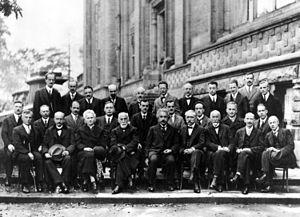
Participants au Congrès Solvay de 1927 sur la mécanique quantique. Photographie de Benjamin Couprie pour le compte de l'Institut international de physique Solvay, Parc Léopold, Bruxelles, Belgique. De l'arrière vers l'avant et de gauche à droite
Bruxelles [bʁysɛl], parfois aussi appelé aire urbaine de Bruxelles ou Grand Bruxelles, est une ville et une agglomération de Belgique qui s'étend au-delà des limites administratives de la Région de Bruxelles-Capitale pour englober des parties du Brabant wallon et l'arrondissement de Hal-Vilvorde, et au centre de laquelle se trouve la commune de Bruxelles proprement dite, dont le nom utilisé par la constitution belge est ville de Bruxelles.
27 février : Jules Renkin prononce un discours à Bruxelles en faveur du regroupement de tous les catholiques sur le plan politique.
Auguste Piccard, né à Bâle le 28 janvier 1884 et mort à Chexbres le 24 mars 1962, est un physicien, aéronaute et océanaute suisse.
Charles-Eugène Guye, né le 15 octobre 1866 à Saint-Christophe, commune de Champvent dans le canton de Vaud, Suisse et mort le 15 juillet 1942 à Genève, est un physicien suisse.
Bruxelles ou la ville de Bruxelles est une commune de Belgique de 183 287 habitants, capitale de la Belgique, de la Fédération Wallonie-Bruxelles, de la Communauté flamande ainsi que le siège de plusieurs institutions de l'Union européenne. La commune porte le titre honorifique de ville. Elle est située au centre de la région de Bruxelles-Capitale et est entourée par d'autres communes qui constituent avec elle cette région de 19 communes peuplée de 1 211 026 habitants au 1ᵉʳ janvier 2020 et dotée de l'autorité supra-communale d'un gouvernement et d'un parlement. À l'extérieur s'étend la périphérie bruxelloise débordant dans la Région flamande dans laquelle la région bruxelloise est enclavée pour former l'agglomération bruxelloise.
Cette page présente une chronologie des événements qui se sont produits durant l'année 2012 dans le domaine de l'astronomie.
Édouard Herzen est un chimiste belge. Collaborateur de l'industriel Ernest Solvay, il participe aux 1ᵉʳ, 2ᵉ, 4ᵉ, 5ᵉ, 6ᵉ et 7ᵉ Congrès Solvay et joue un rôle de premier plan dans le développement de la physique et de la chimie du XXᵉ siècle.
Le lycée Émile Jacqmain est une école d'enseignement secondaire de la Ville de Bruxelles, implantée dans le parc Léopold, faisant partie du réseau de l'enseignement officiel.
L’histoire des mathématiques s'étend sur plusieurs millénaires et dans de nombreuses régions du globe allant de la Chine à l’Amérique centrale. Jusqu'au XVIIᵉ siècle, le développement des connaissances mathématiques s’effectue essentiellement de façon cloisonnée dans divers endroits du globe. À partir du XIXᵉ et surtout au XXᵉ siècle, le foisonnement des travaux de recherche et la mondialisation des connaissances mènent plutôt à un découpage de cette histoire en fonction des domaines mathématiques.
Jules-Émile Verschaffelt est un physicien belge. Il a participé au 5ᵉ Congrès Solvay.
La mécanique quantique est la branche de la physique théorique qui étudie et décrit les phénomènes fondamentaux à l'œuvre dans les systèmes physiques, plus particulièrement à l'échelle atomique et subatomique.
Paul Langevin, né à Paris 18ᵉ le 23 janvier 1872 et mort à Paris 5ᵉ le 19 décembre 1946, est un physicien, philosophe des sciences et pédagogue français, connu notamment pour sa théorie du magnétisme, sa théorie du mouvement brownien, l'invention du sonar, l'introduction de la théorie de la relativité d'Albert Einstein en France, le plan Langevin-Wallon de réforme de l'enseignement ainsi que pour l'organisation des congrès Solvay.